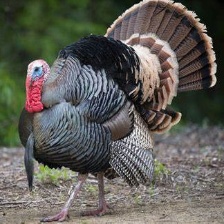
Species: WILD TURKEY
Scientific name: MELEAGRIS GALLOPAVO